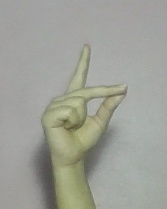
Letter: ta